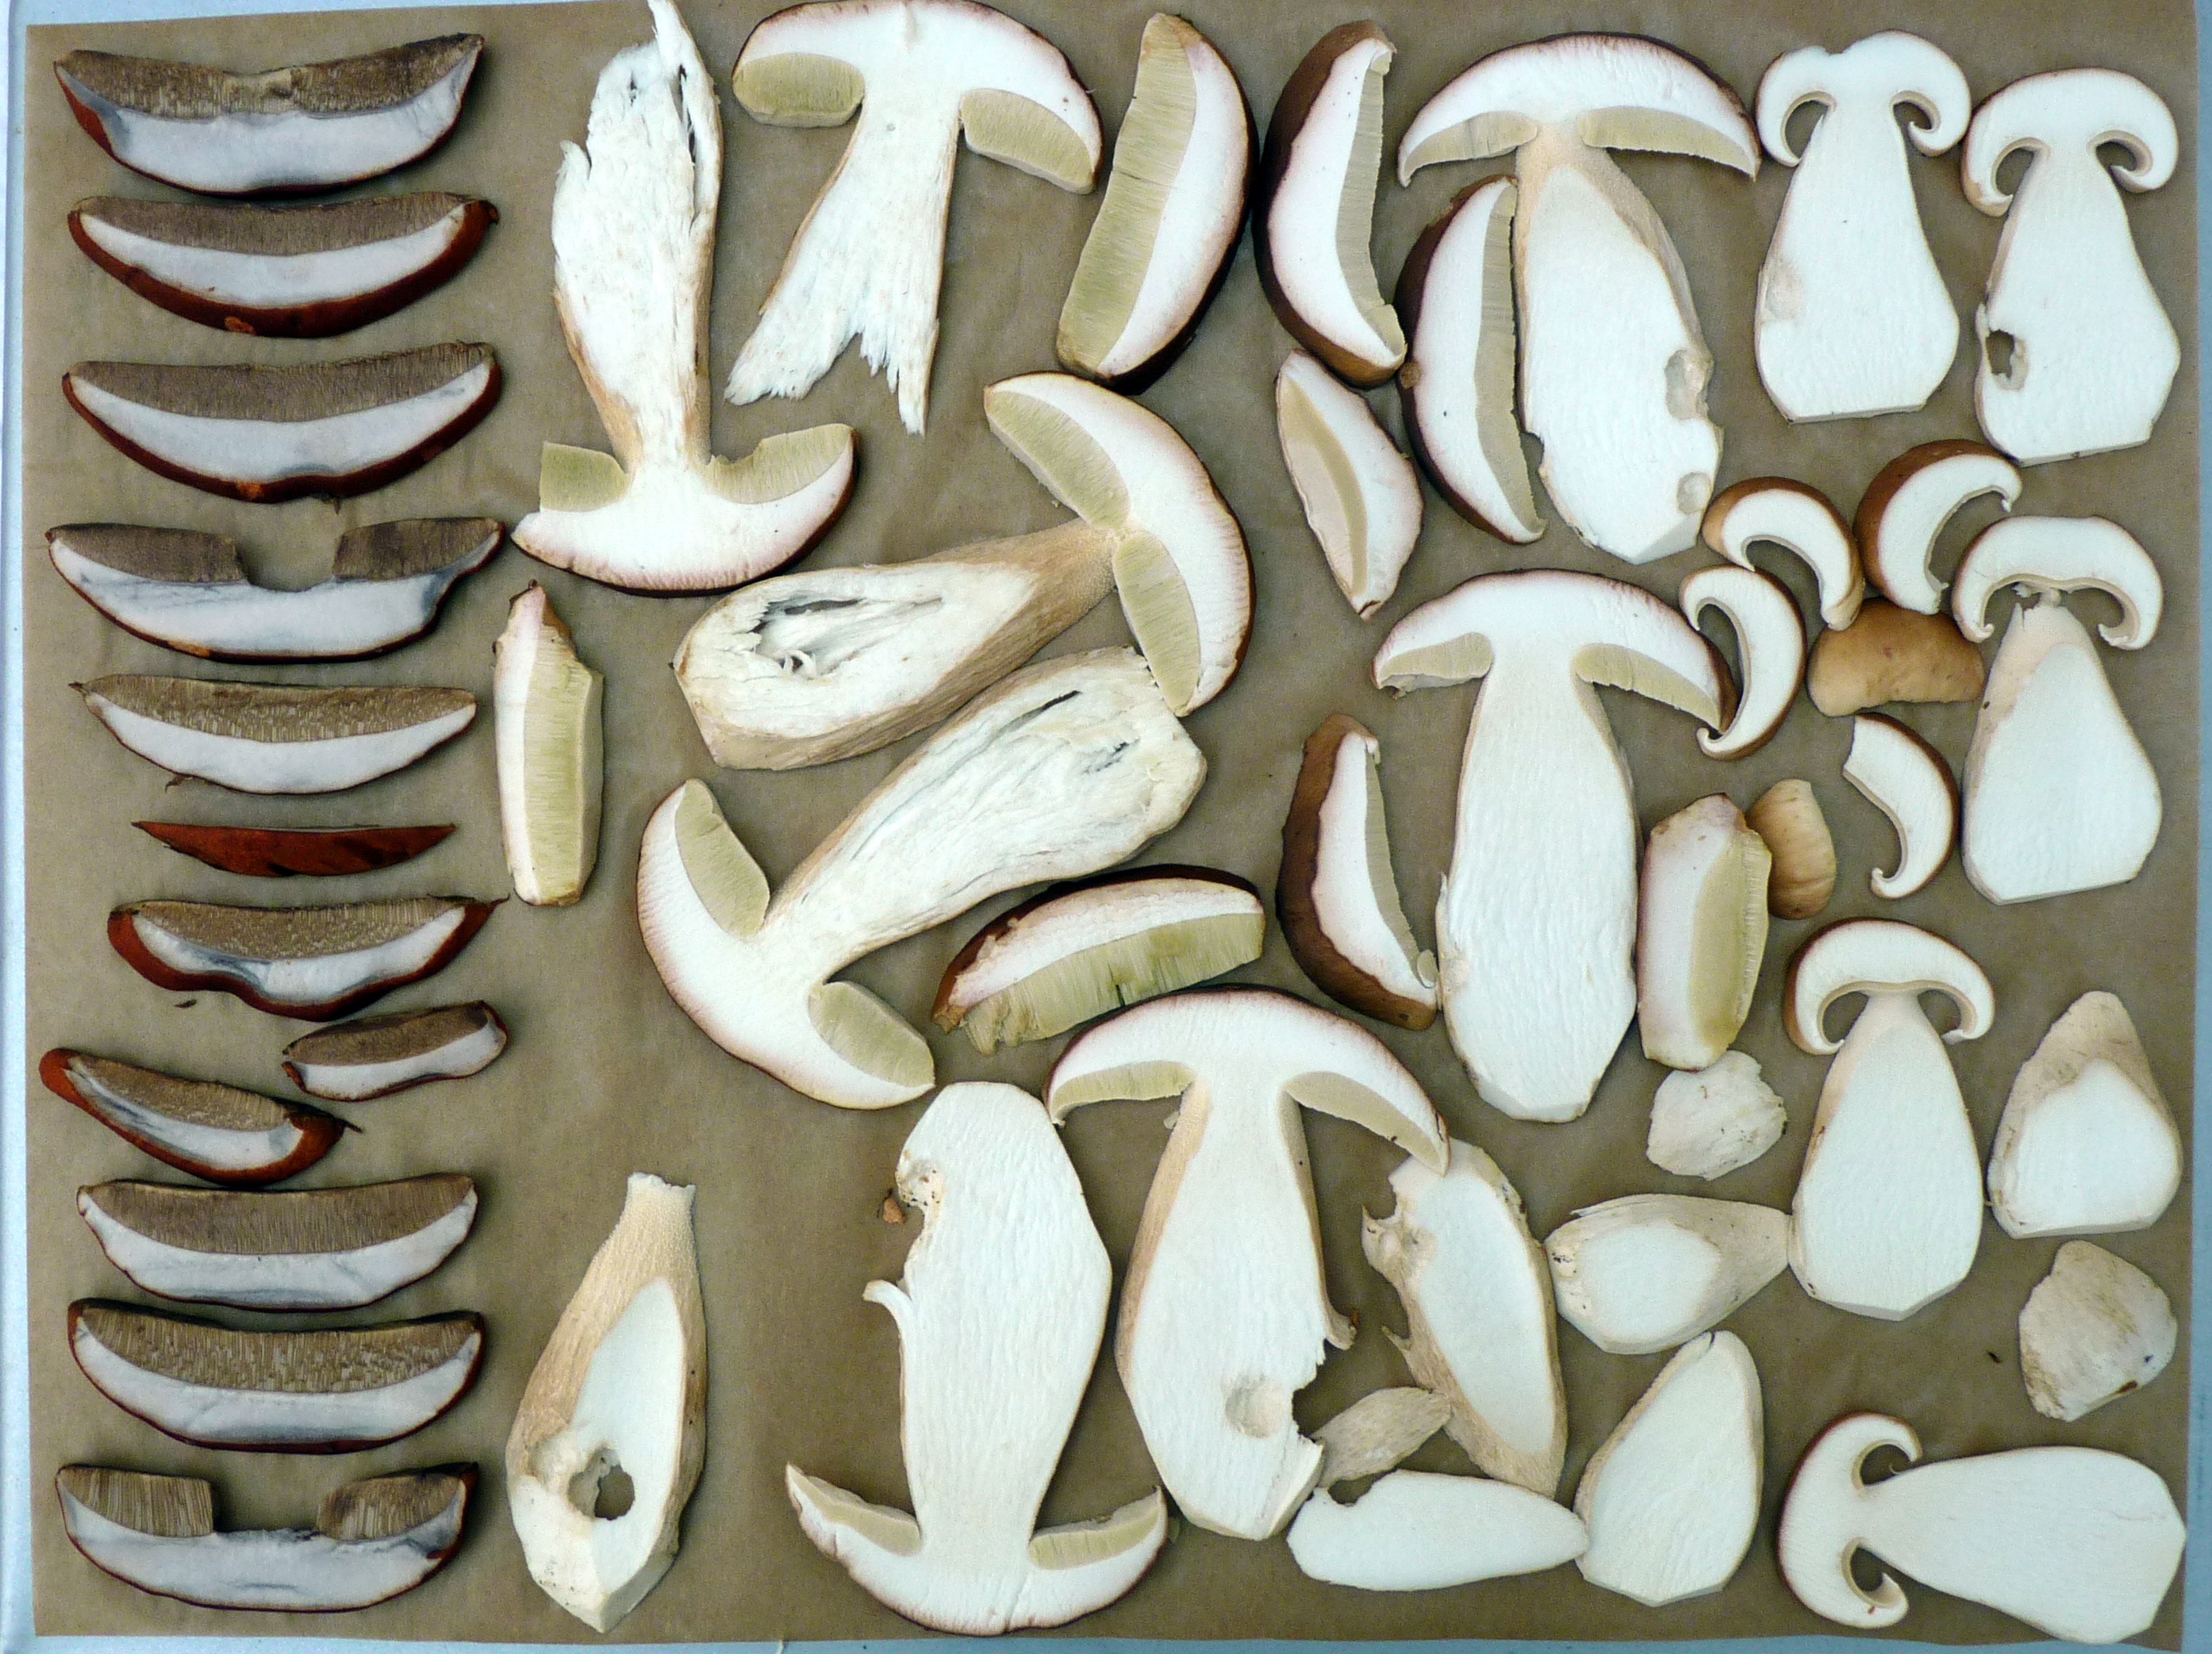
nature, forest, wild, food, produce, autumn, drying, fungus, art, fungi, mushrooms, seasonal, carving, edible, porcini, boletus edulis, cepe